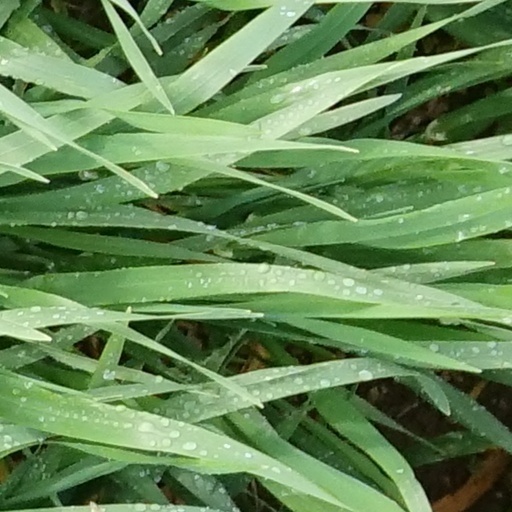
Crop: wheat